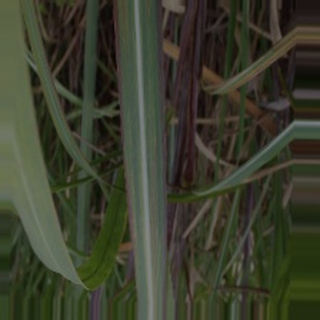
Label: sugarcane_bacterial_blight